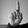
ASL letter: D